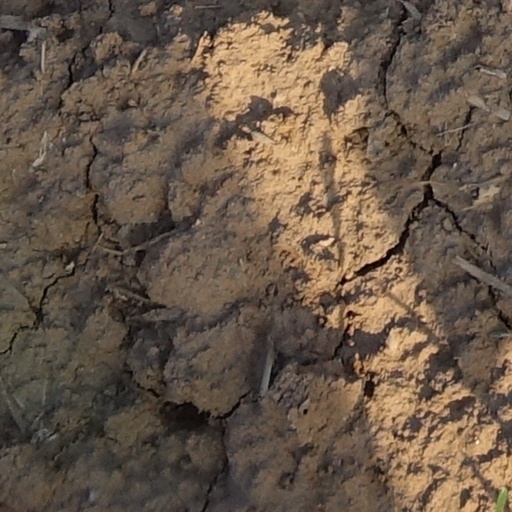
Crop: wheat